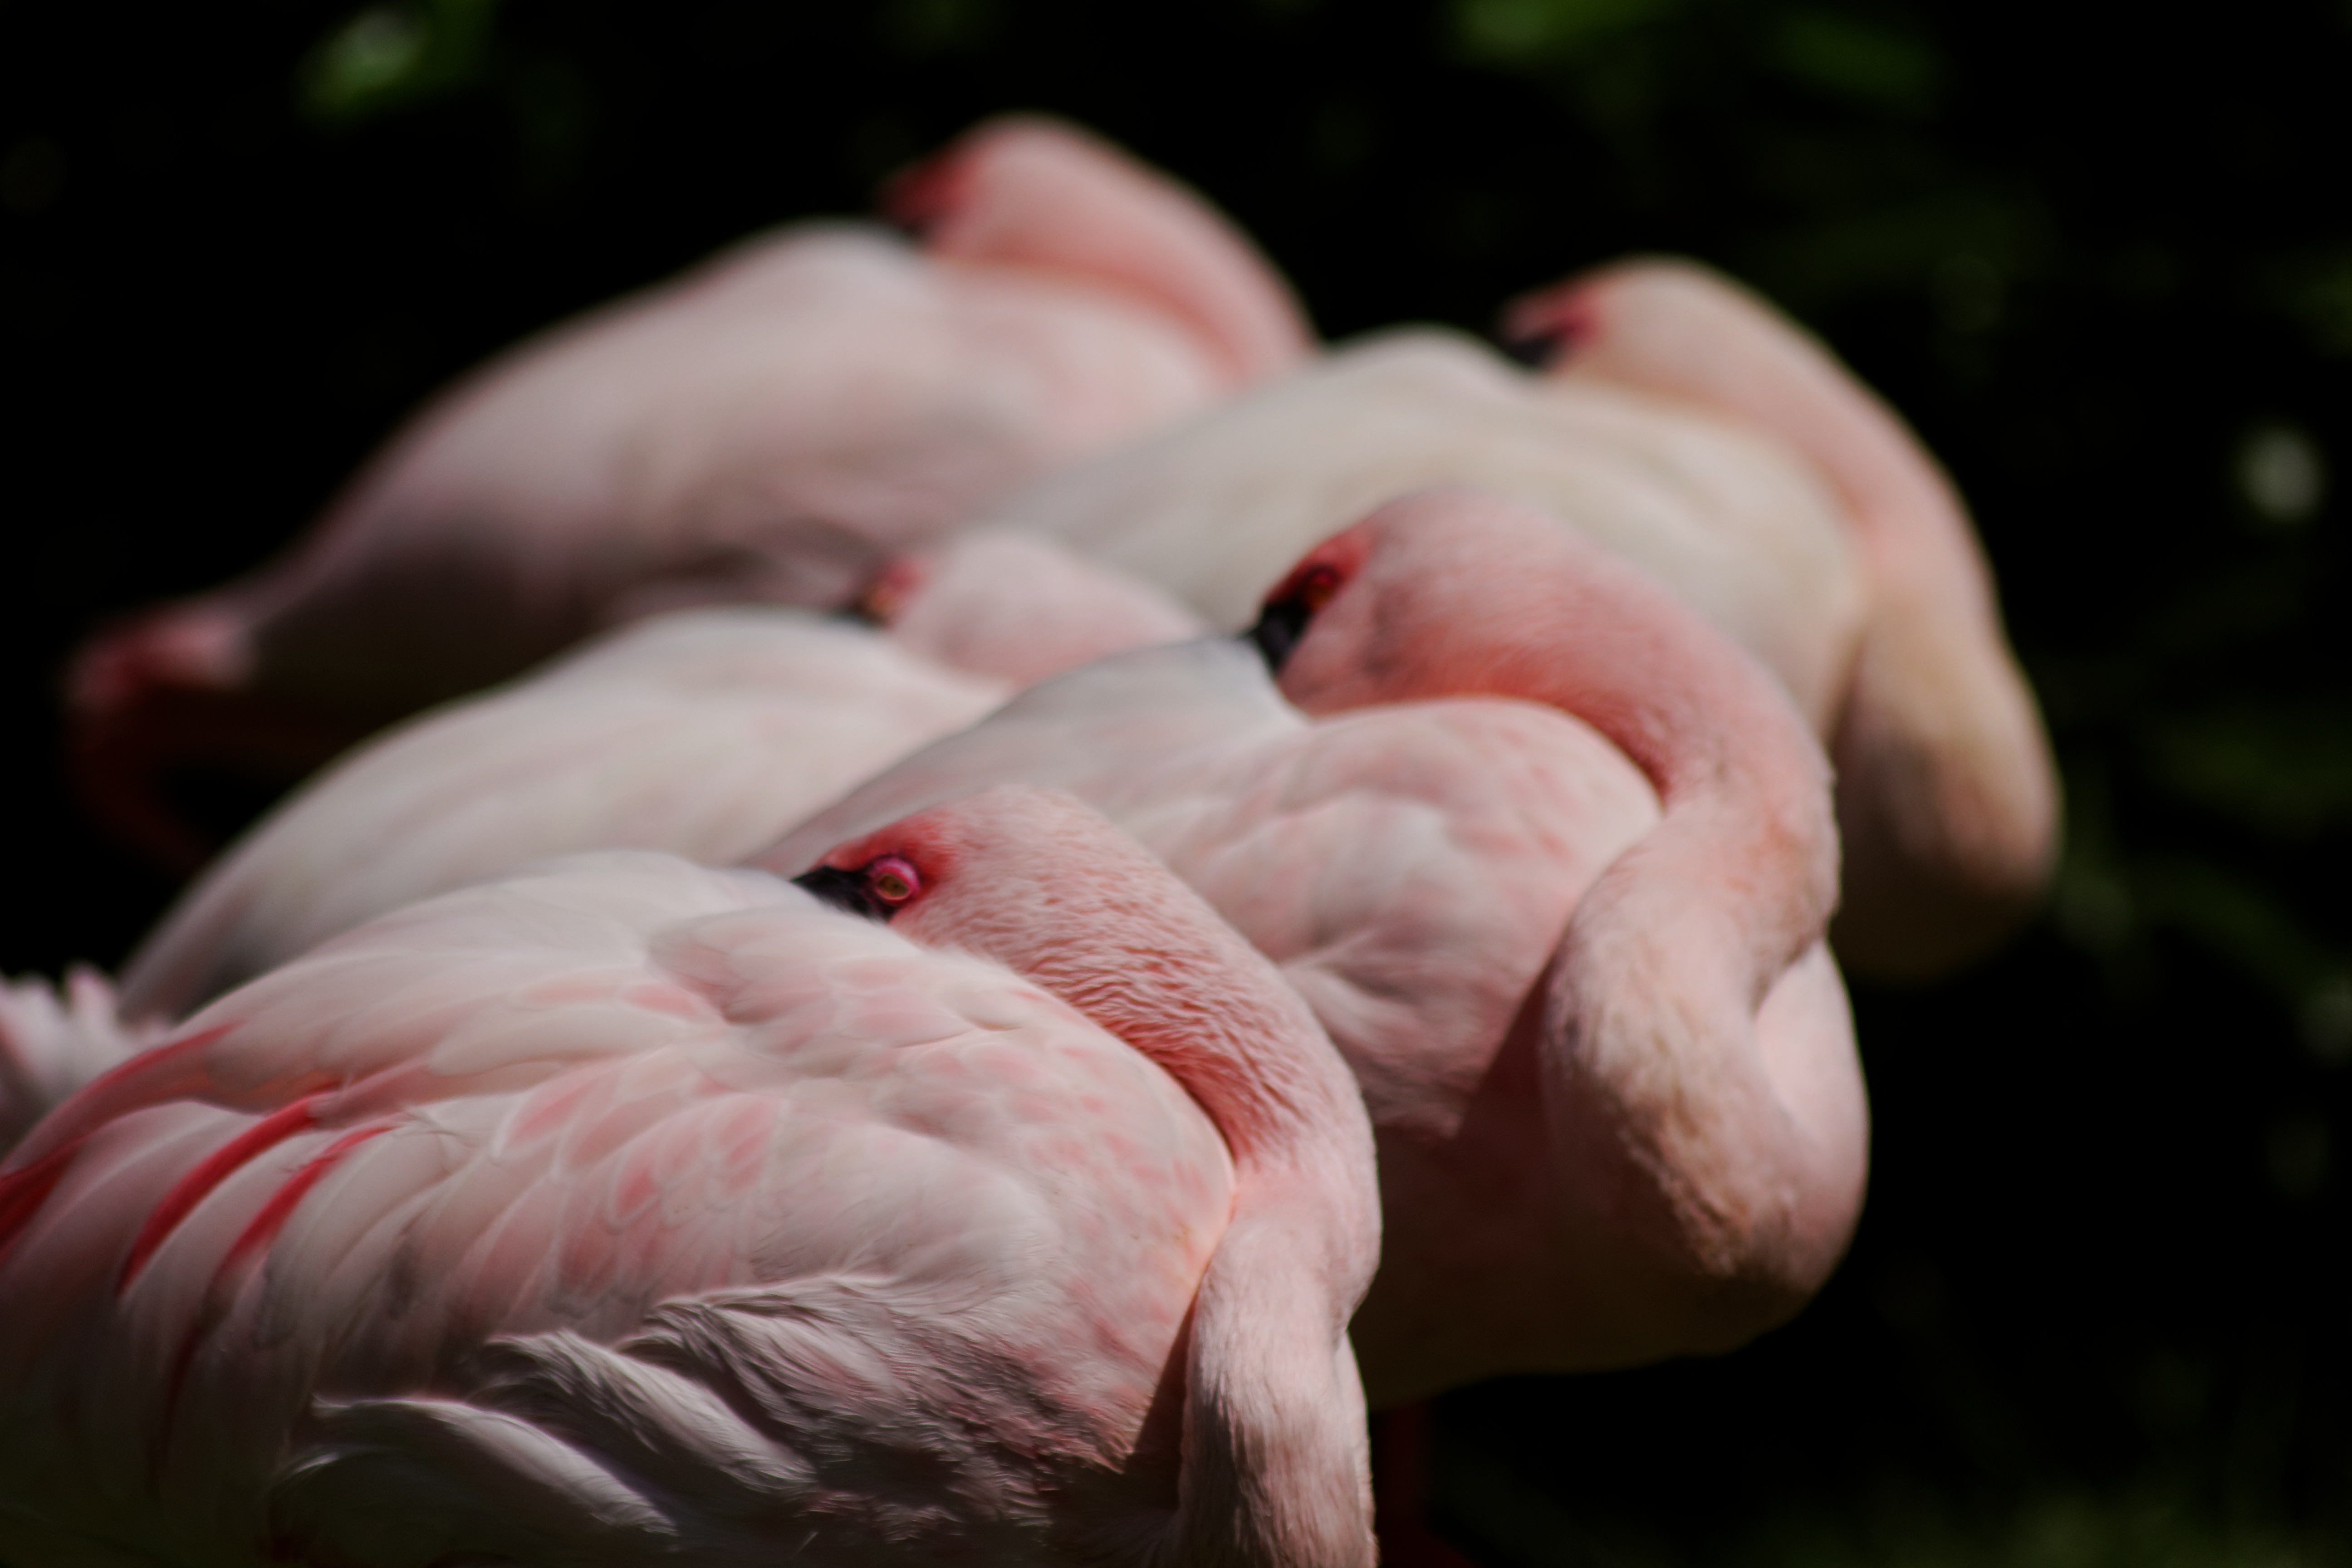
nature, bird, animal, beak, close up, flamingo, animals, rosa, vertebrate, water bird, flamingos, pink flamingos